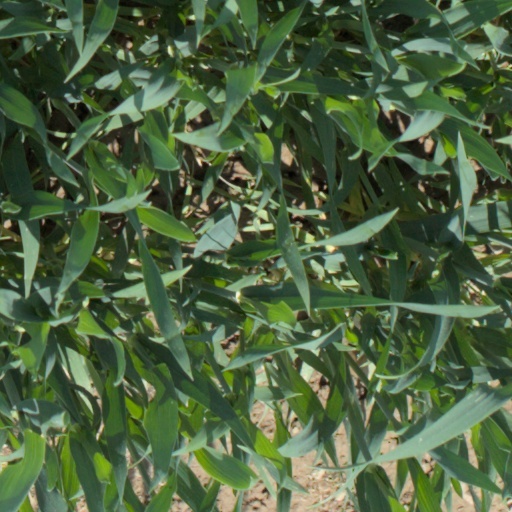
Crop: wheat